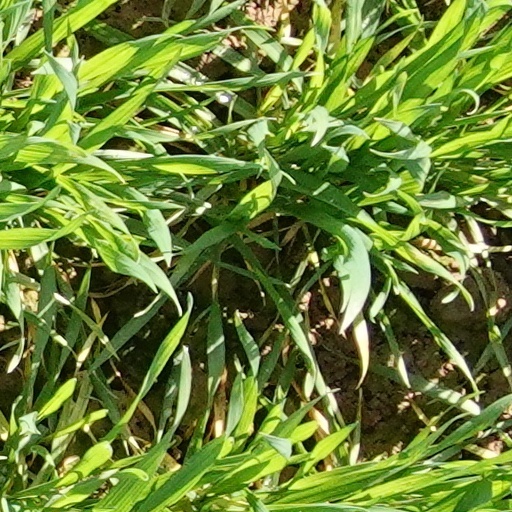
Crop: wheat